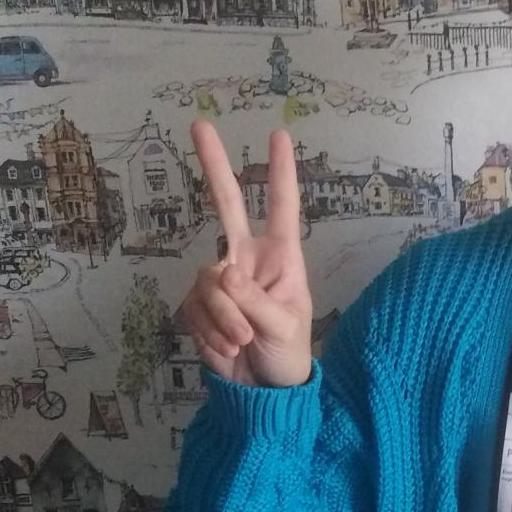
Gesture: peace